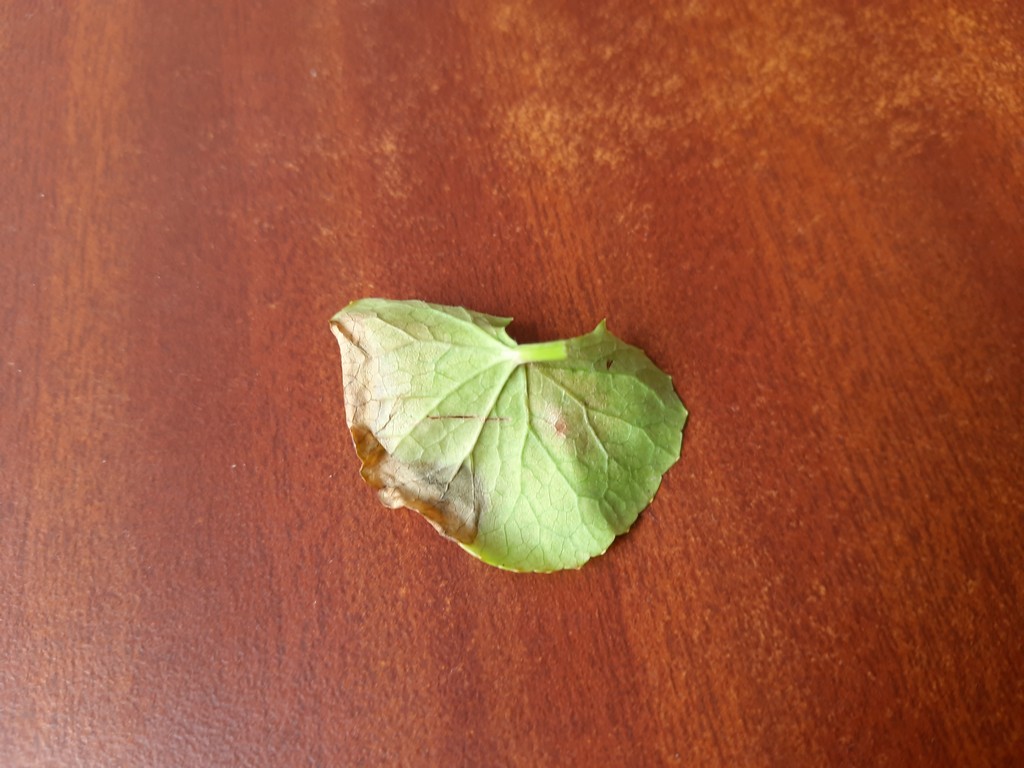
Label: Unhealthy